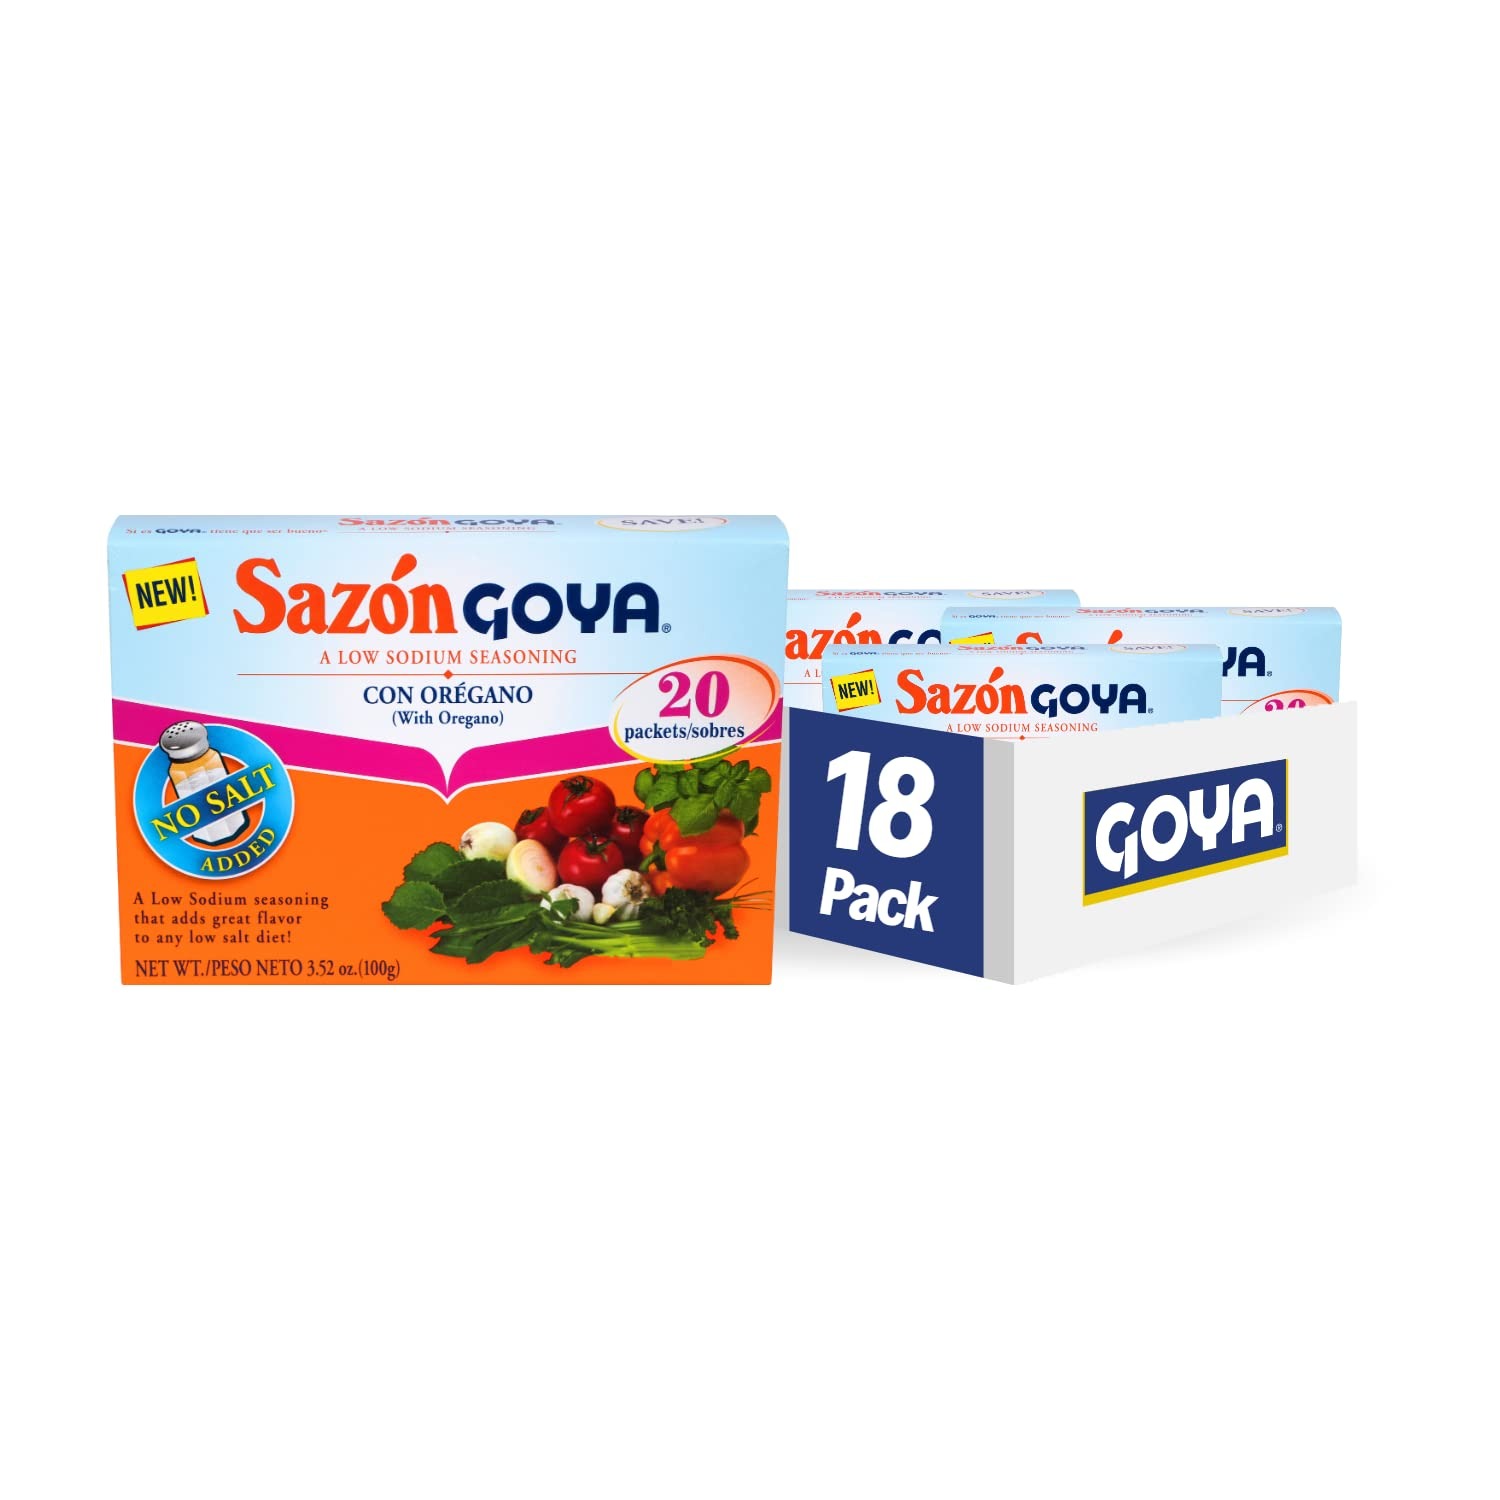
Item Name: Goya Foods Sazón Seasoning Natural & Complete, No Salt, 3.52 Ounce (Pack of 18)
Bullet Point 1: A UNIQUE NO SALT SEASONING | Inside this box, you'll find the secret to creating the authentic flavors of Latino Cuisine. Sazón Goya Natural and Complete is a no salt seasoning that adds great flavor & color to any low sodium diet. Packing a powerful punch of Coriander, Garlic, Cumin and Annatto, this small packet of Sazón GOYA Natural and Complete instantly makes your dish more delicious by quickly adding an appealing flavor and vibrant color. It's the secret ingredient that delivers all the authentic Latino flavor of traditional Sazón without the addition of salt.
Bullet Point 2: AUTHENTIC & FLAVORFUL | Latin cooks refer to it as the 'Foolproof' way to create authentic flavorful dishes. A special blend of seasonings which make every dish it graces taste truly exceptional, think of it as a little culinary magic in little foil packets. Just one packet makes a world of difference.
Bullet Point 3: VERSATILE | Just cook the way you always cook, the same recipes, the same seasoning, changing nothing. Except: for every 4 people your recipe serves, just add one pack of Sazón Goya. You'll wonder how you ever did without it. Use it for meats, stews, soups, poultry, pasta, rice, beans, vegetables - everything.
Bullet Point 4: PREMIUM QUALITY | If it's Goya... it has to be good! | ¡Si es Goya... tiene que ser bueno!
Bullet Point 5: PACK OF 18: 3.52 OZ BOXES | Discover Goya's incredible variety of seasonings on Amazon Fresh, Amazon Retail and Prime Pantry
Value: 63.36
Unit: Ounce

Price: 8.99